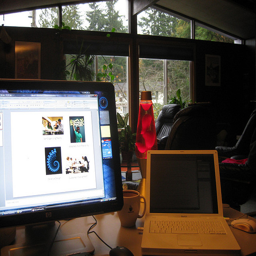
A white lap top sits next to a computer monitor as wall of windows is in the background.
A desktop computer that is sitting next to a laptop.
A laptop computer sits next to a desktop computer.
A laptop is hooked up to a monitor.
Two computers one of them turned on sitting on a desk.